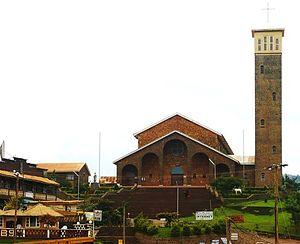
La Cathédrale de Kumbo et ses environs
Kumbo — aussi appelée Banso — est une ville du Cameroun de la région du Nord-Ouest. C'est le chef lieu du département du Bui.